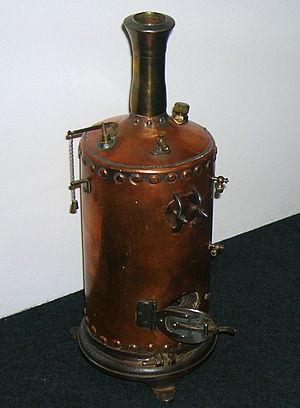
Maquette d'une chaudière à vapeur pour navire, en cuivre et fonte.
Au début de l'ère industrielle, le mot chaudière désignait un foyer et son échangeur dans les grosses installations de cuisine et de chauffage, dans les machines à vapeur et les locomotives à vapeur.